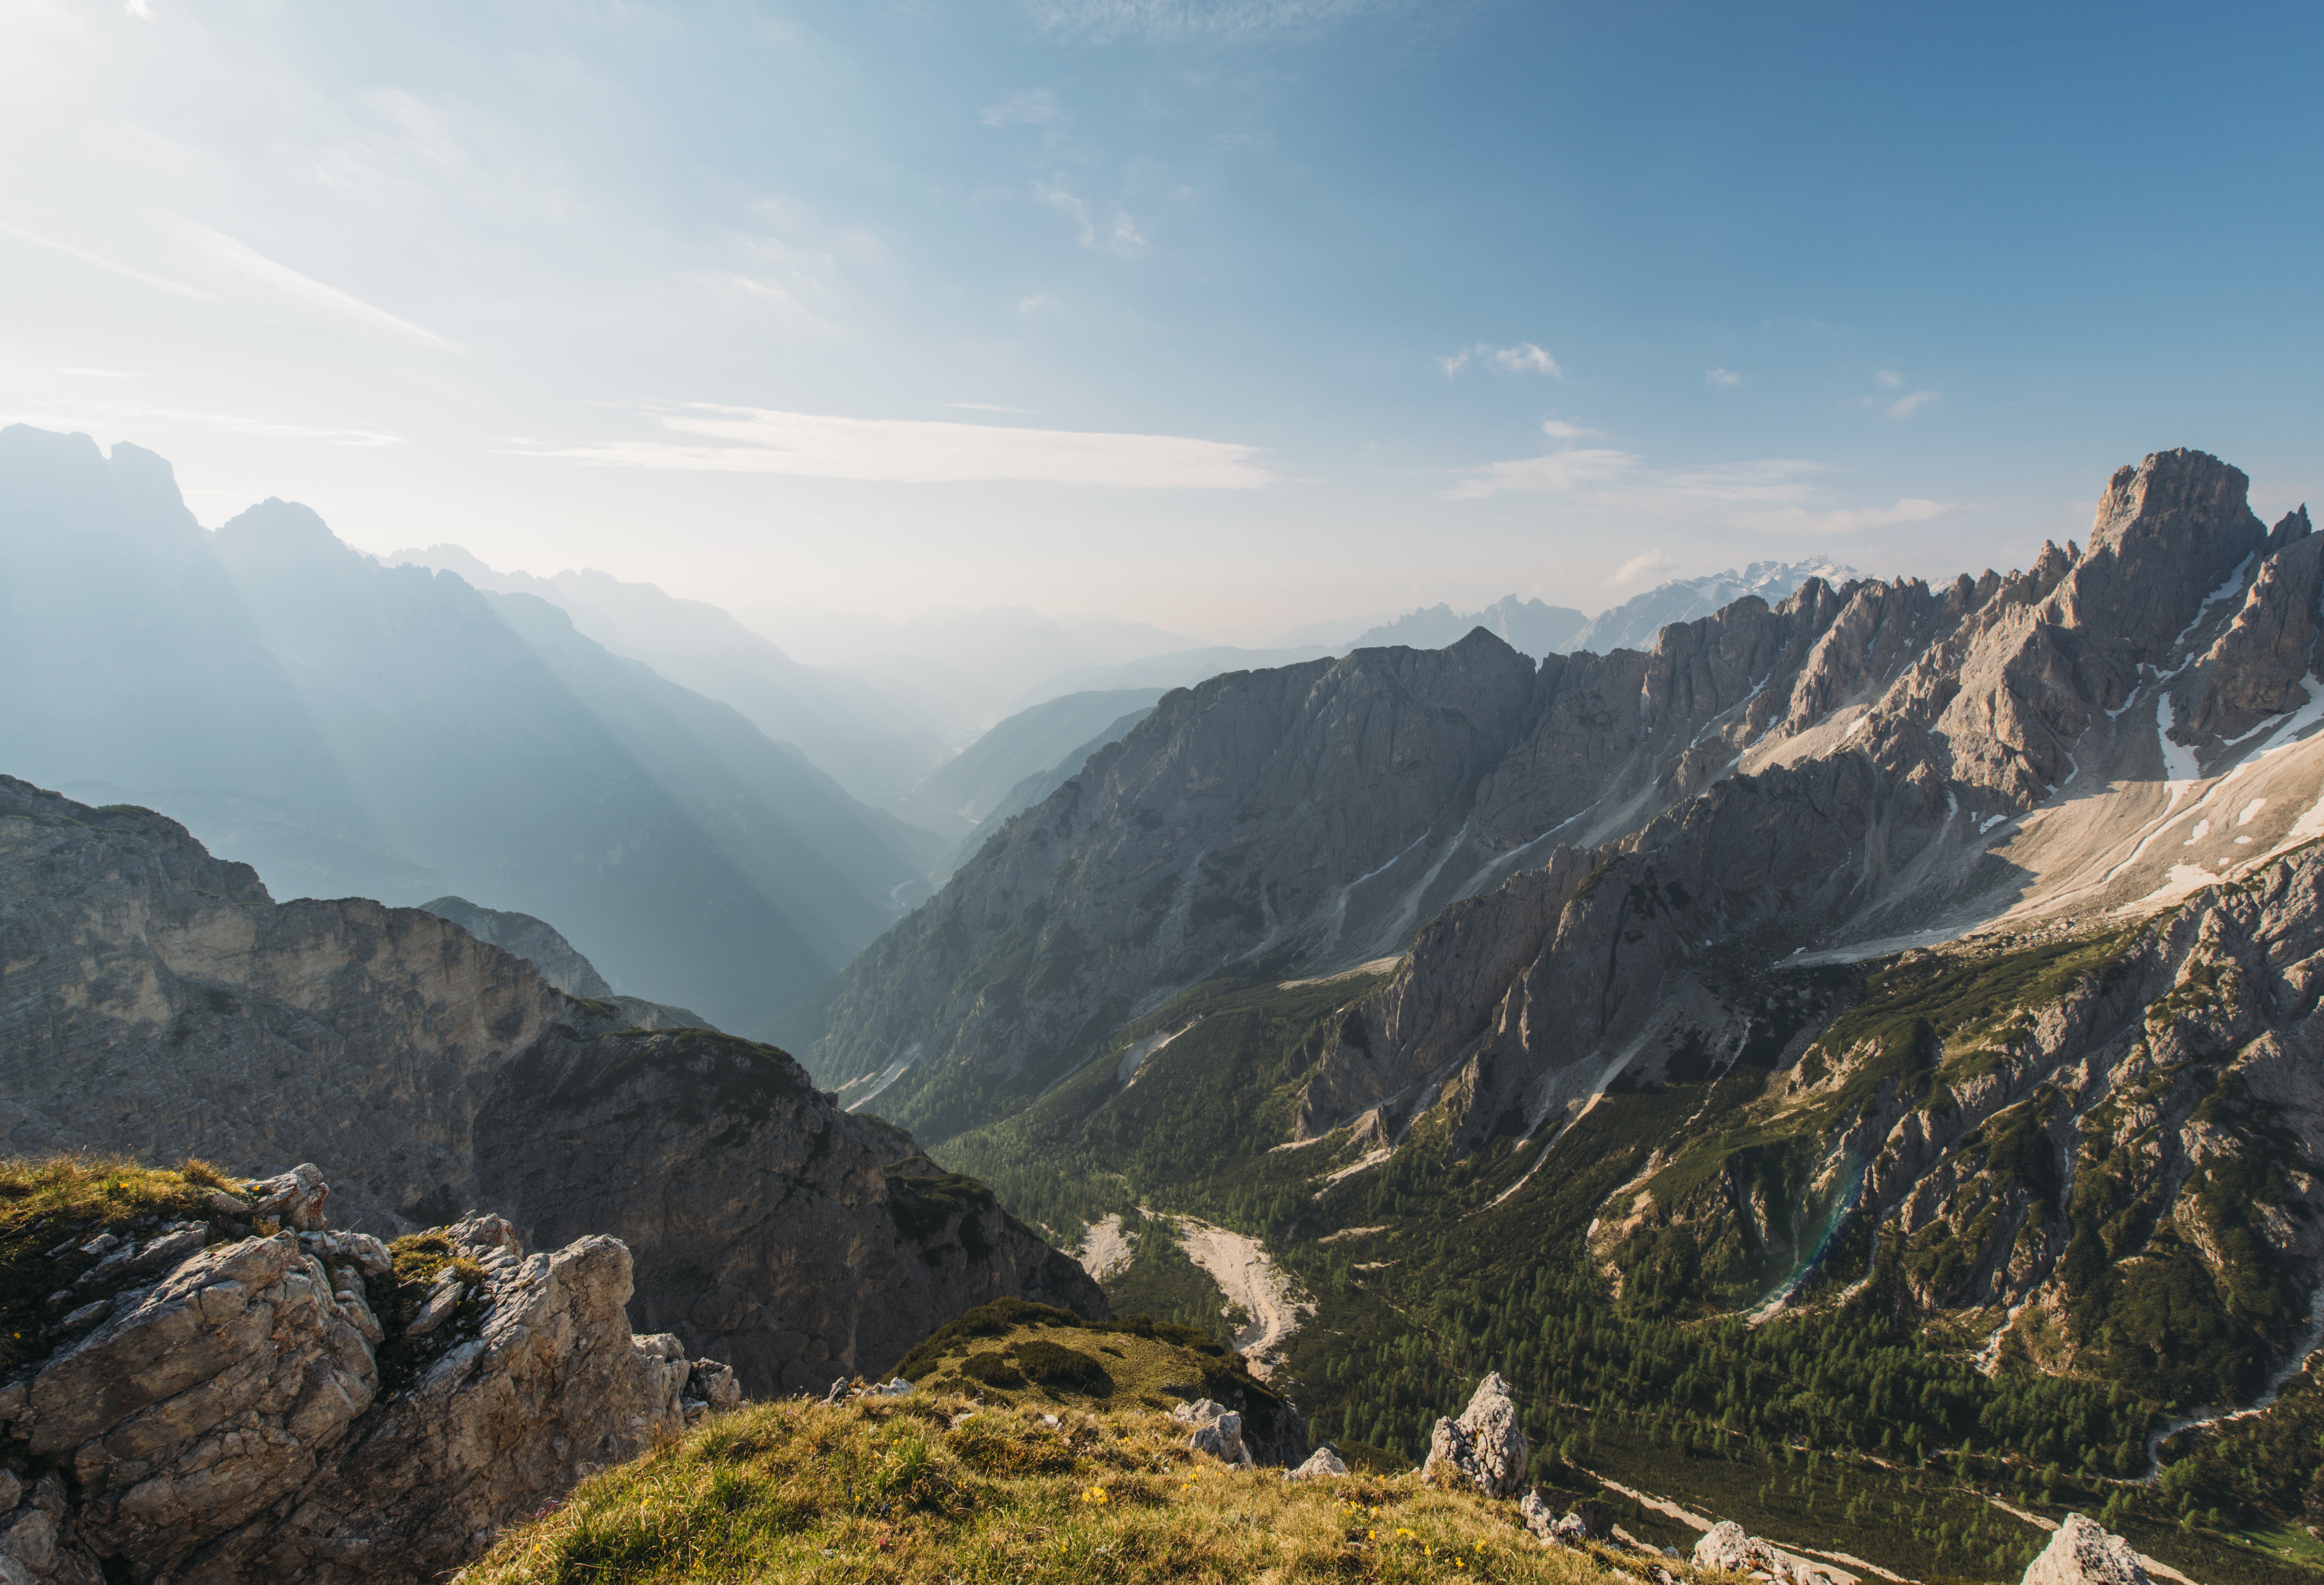
landscape, nature, forest, wilderness, walking, mountain, hiking, adventure, view, valley, mountain range, ridge, summit, rocks, woods, mountains, alps, backpacking, plateau, fell, landform, mountain pass, geographical feature, mountainous landforms